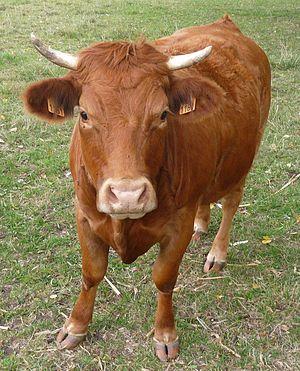
vachette limousine près de la Charente, à Lichères, Charente, France